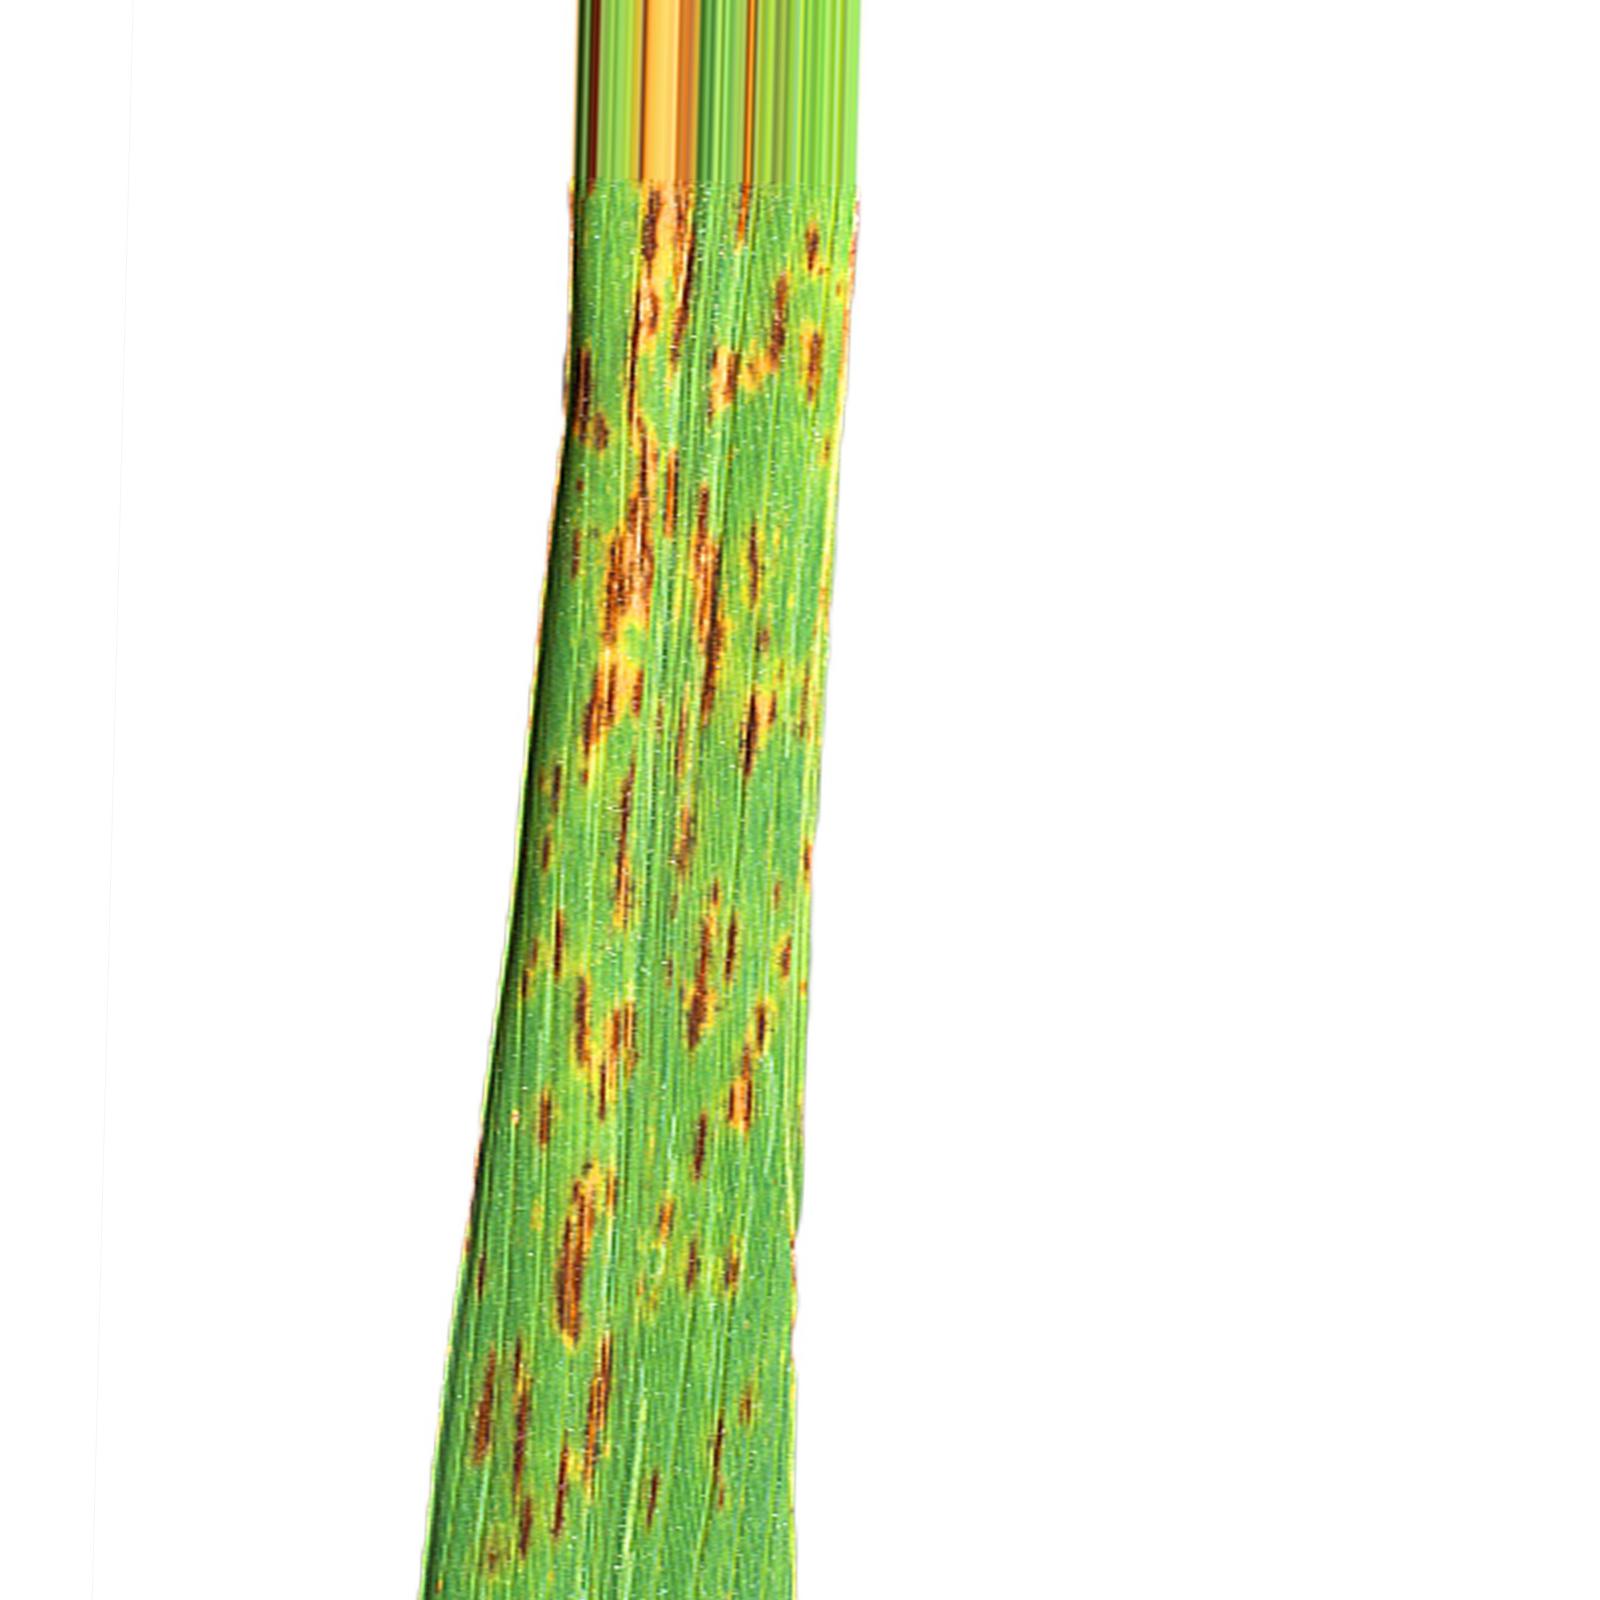
Nhãn: Bệnh Gạch Nâu ( Narrow Brown Spot )